Edward E. Cross

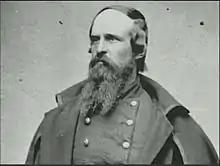

Edward Ephraim Cross (April 22, 1832 – July 3, 1863) was a newspaperman and an officer in the Union Army during the American Civil War.